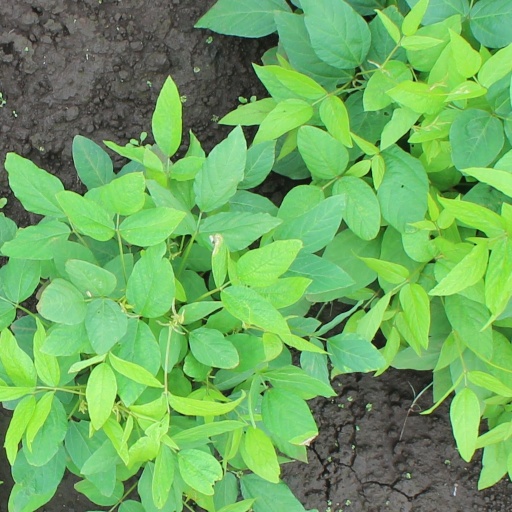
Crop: soybean